Secondarily aquatic tetrapods

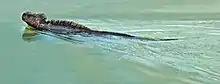
A modern semi-aquatic lizard: the marine iguana

Modern squamates which have made their own adaptions to allow them to spend significant time in the ocean include marine iguanas and sea snakes. Sea snakes are extensively adapted to the marine environment, giving birth to live offspring and are largely incapable of terrestrial activity. The arc of their adaptation is evident by observing the primitive Laticauda genus, which must return to land to lay eggs.